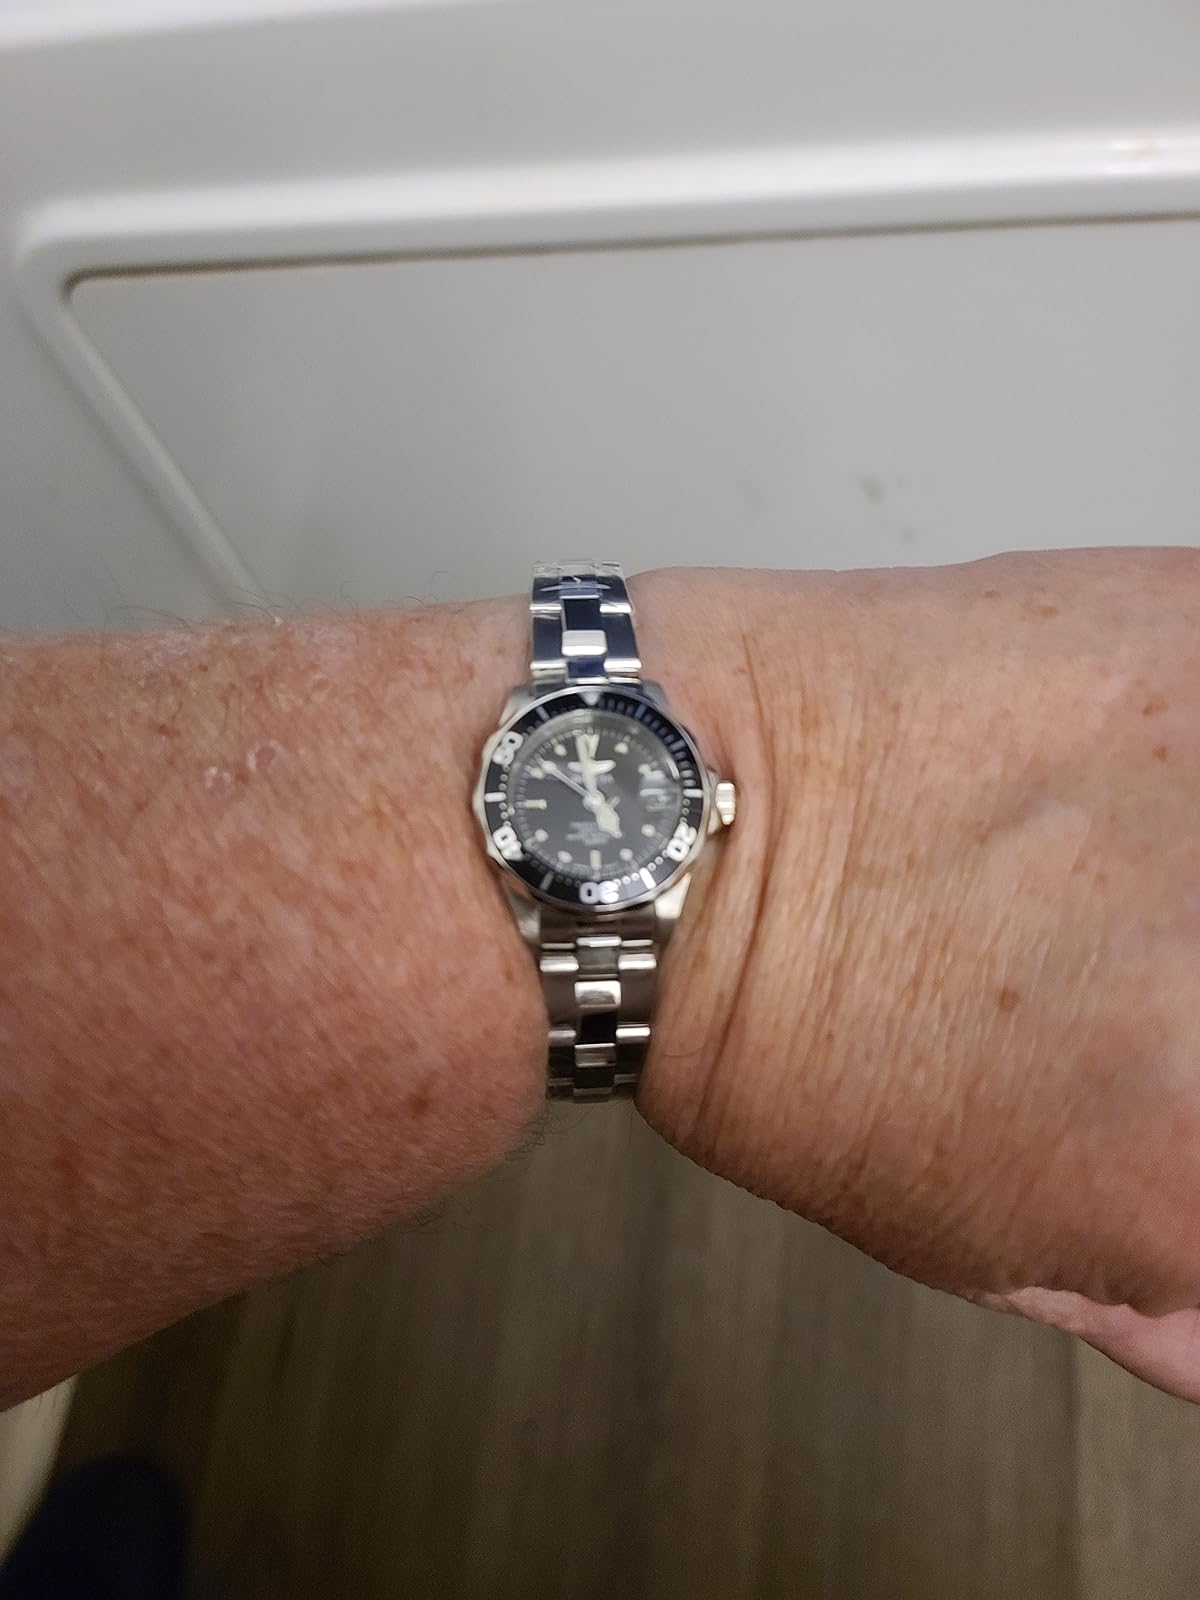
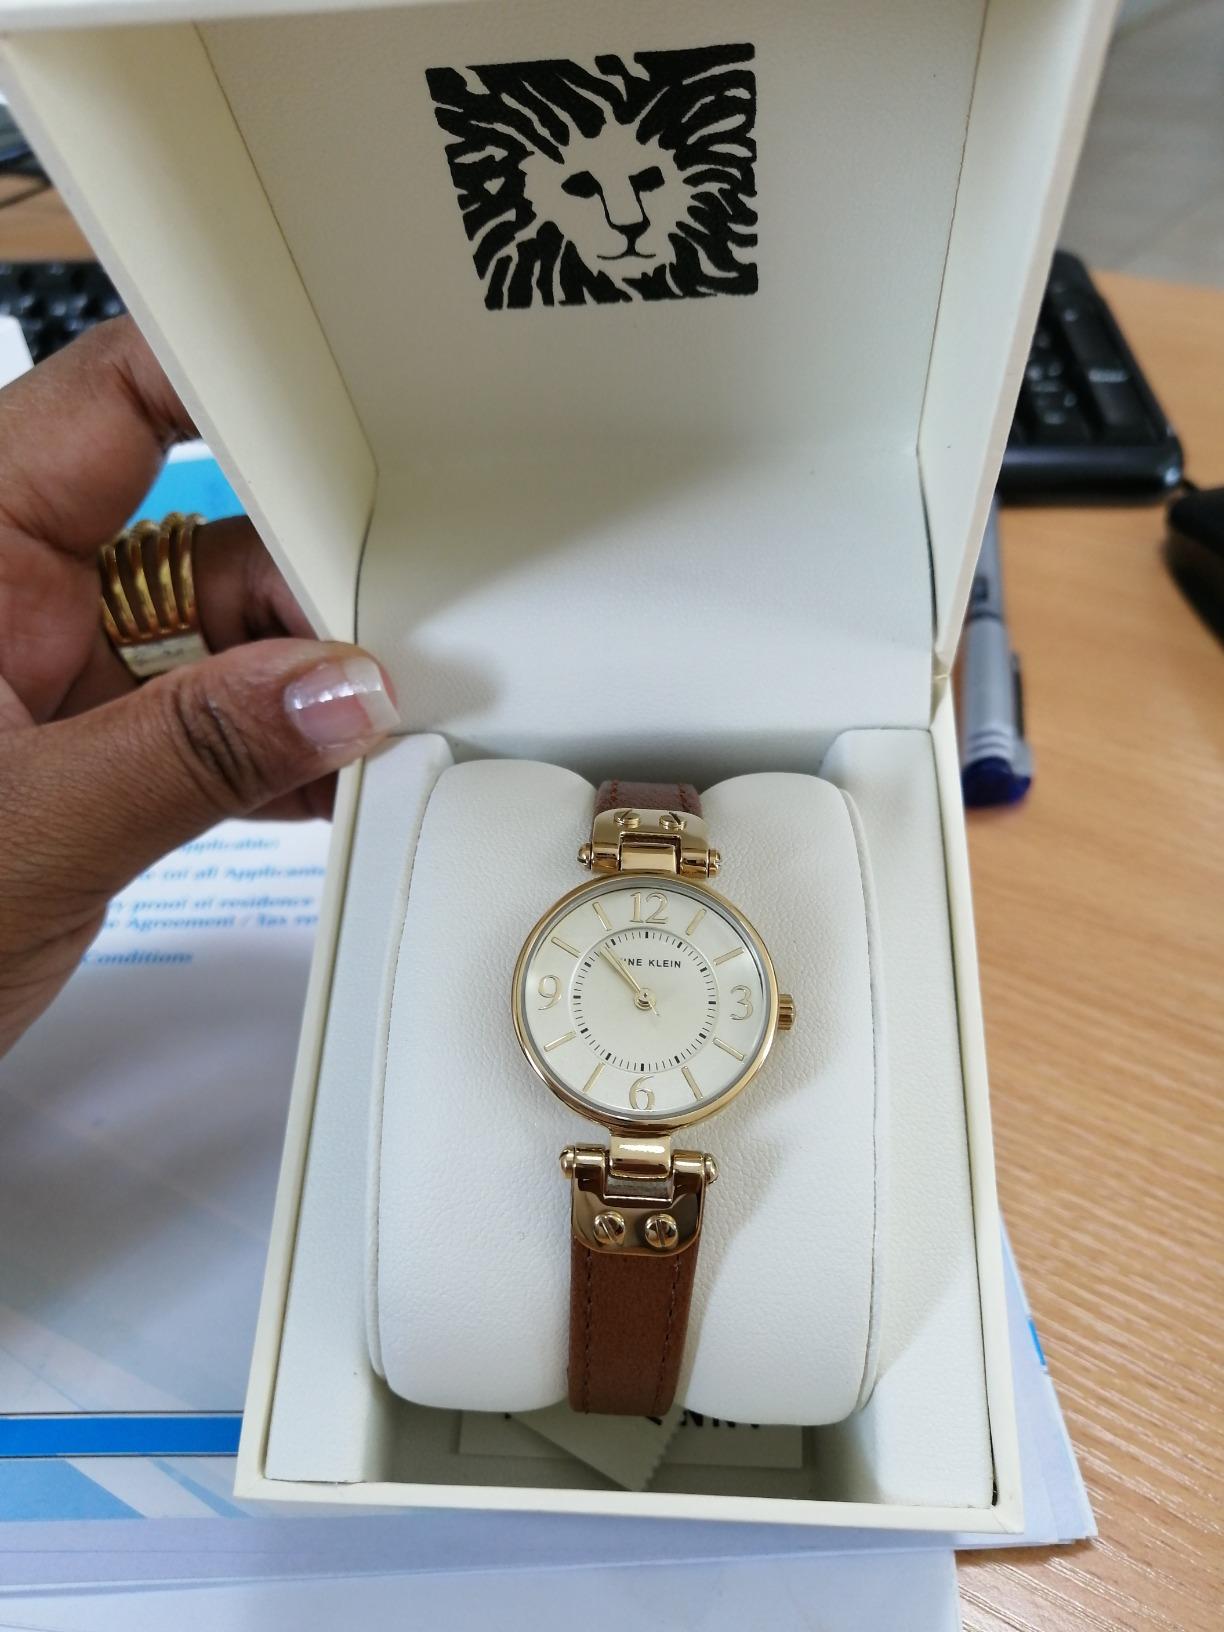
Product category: accessories_watch
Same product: no